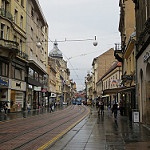
Label: street